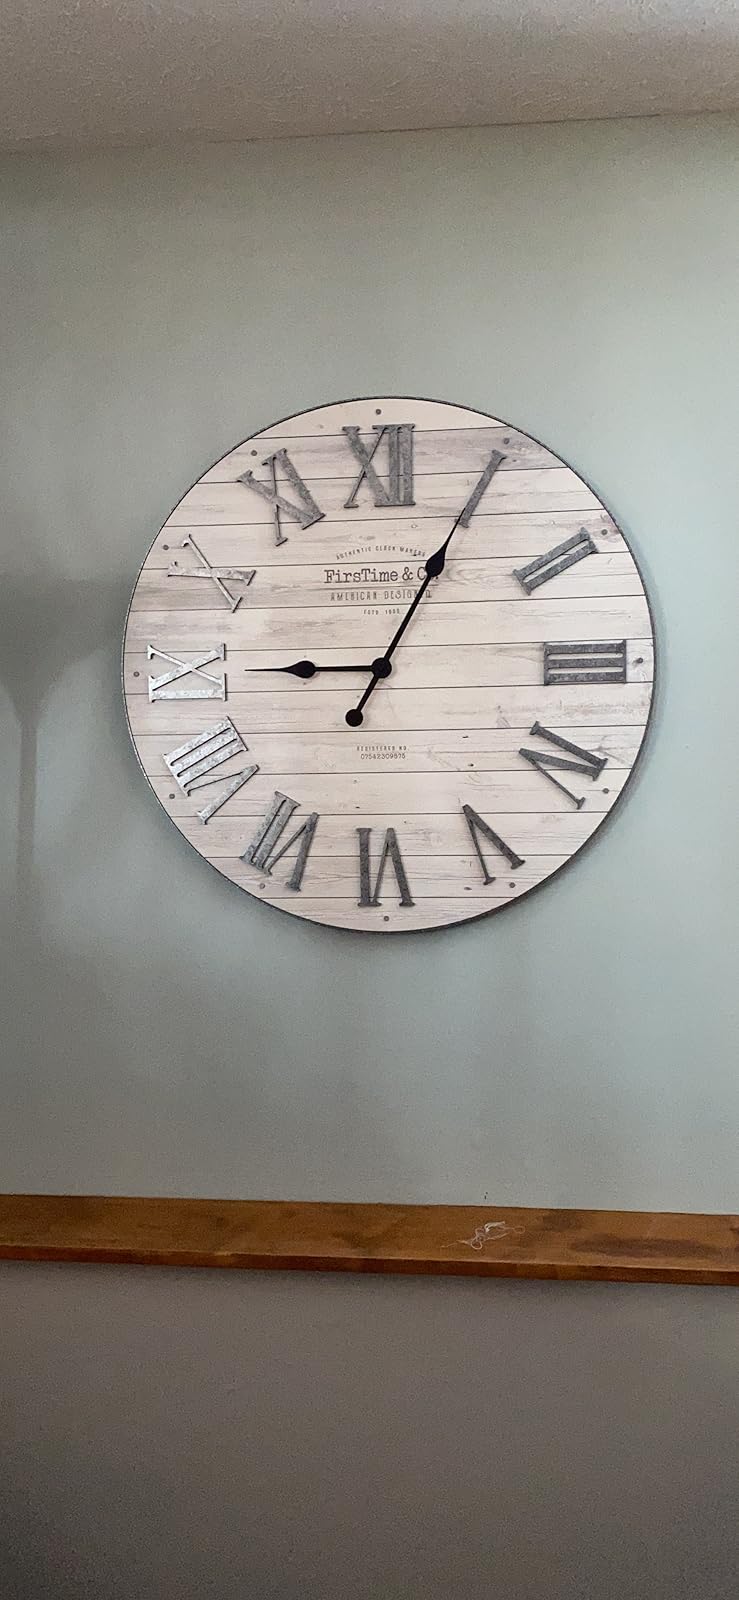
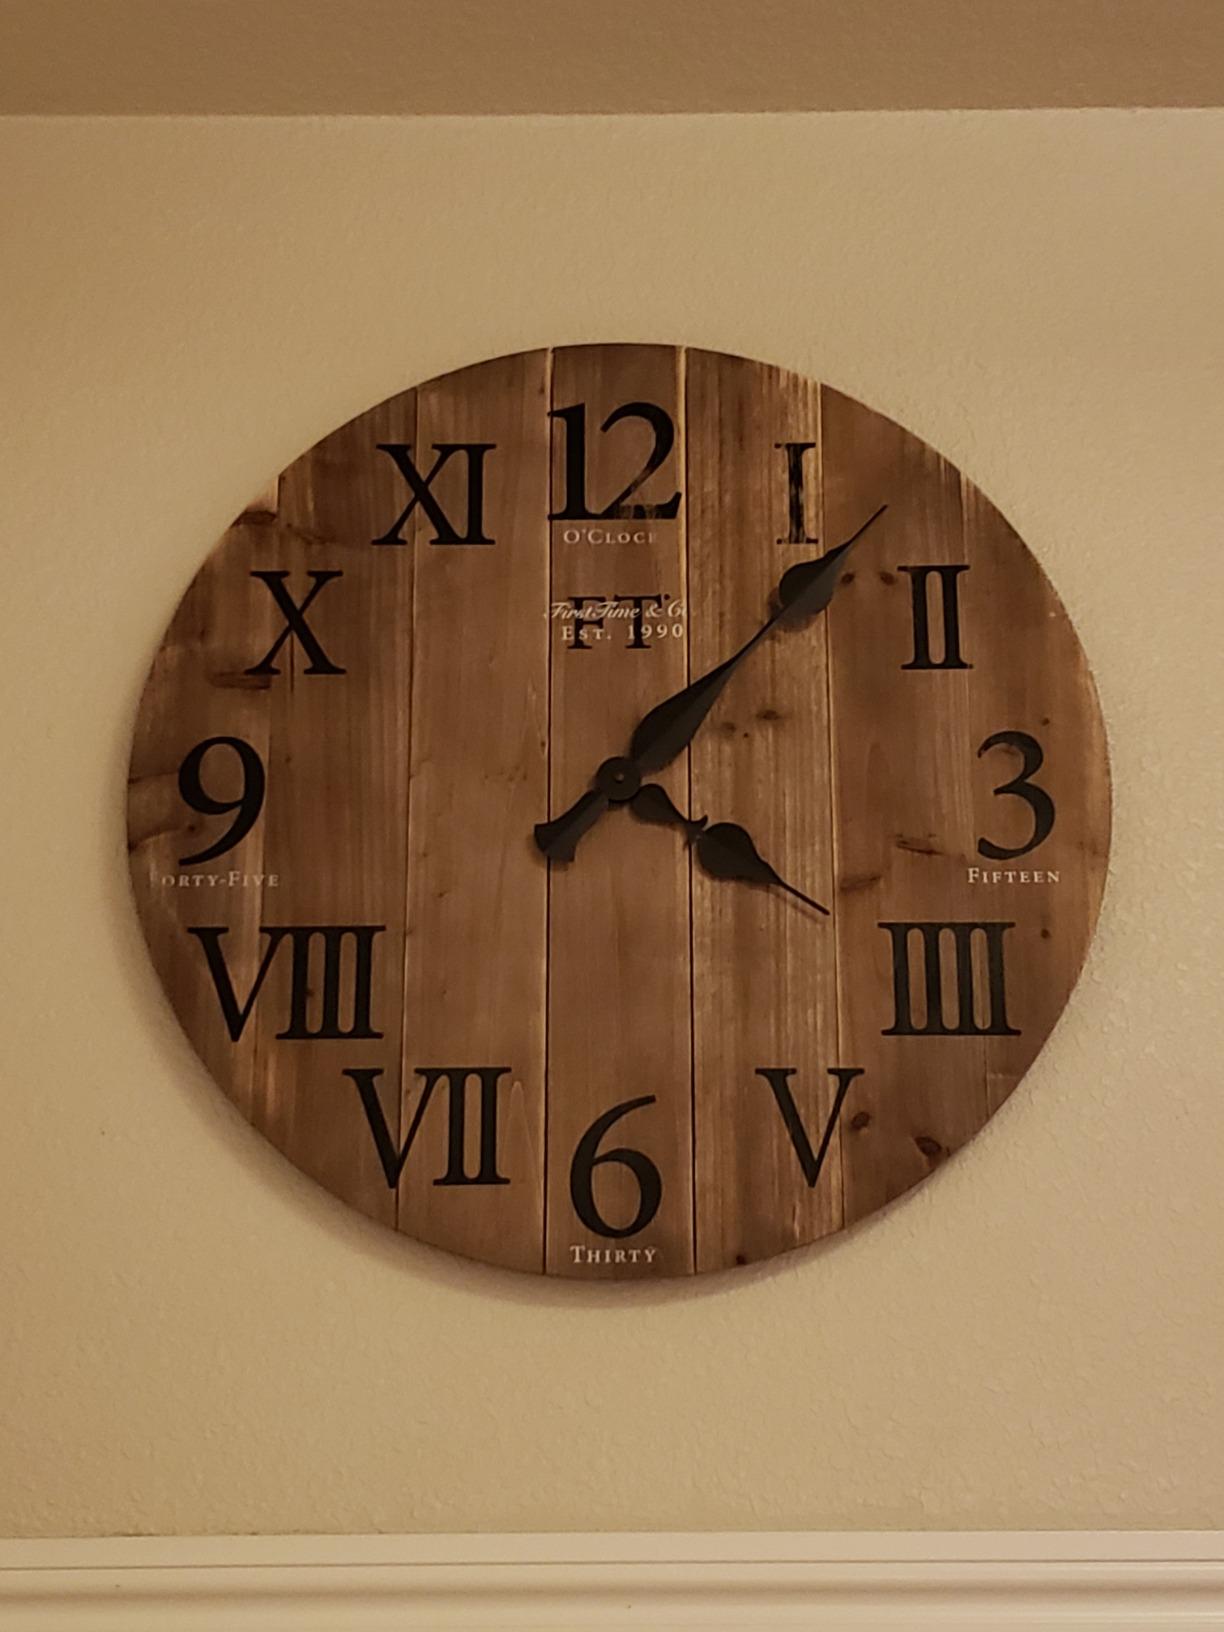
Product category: clock
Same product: no